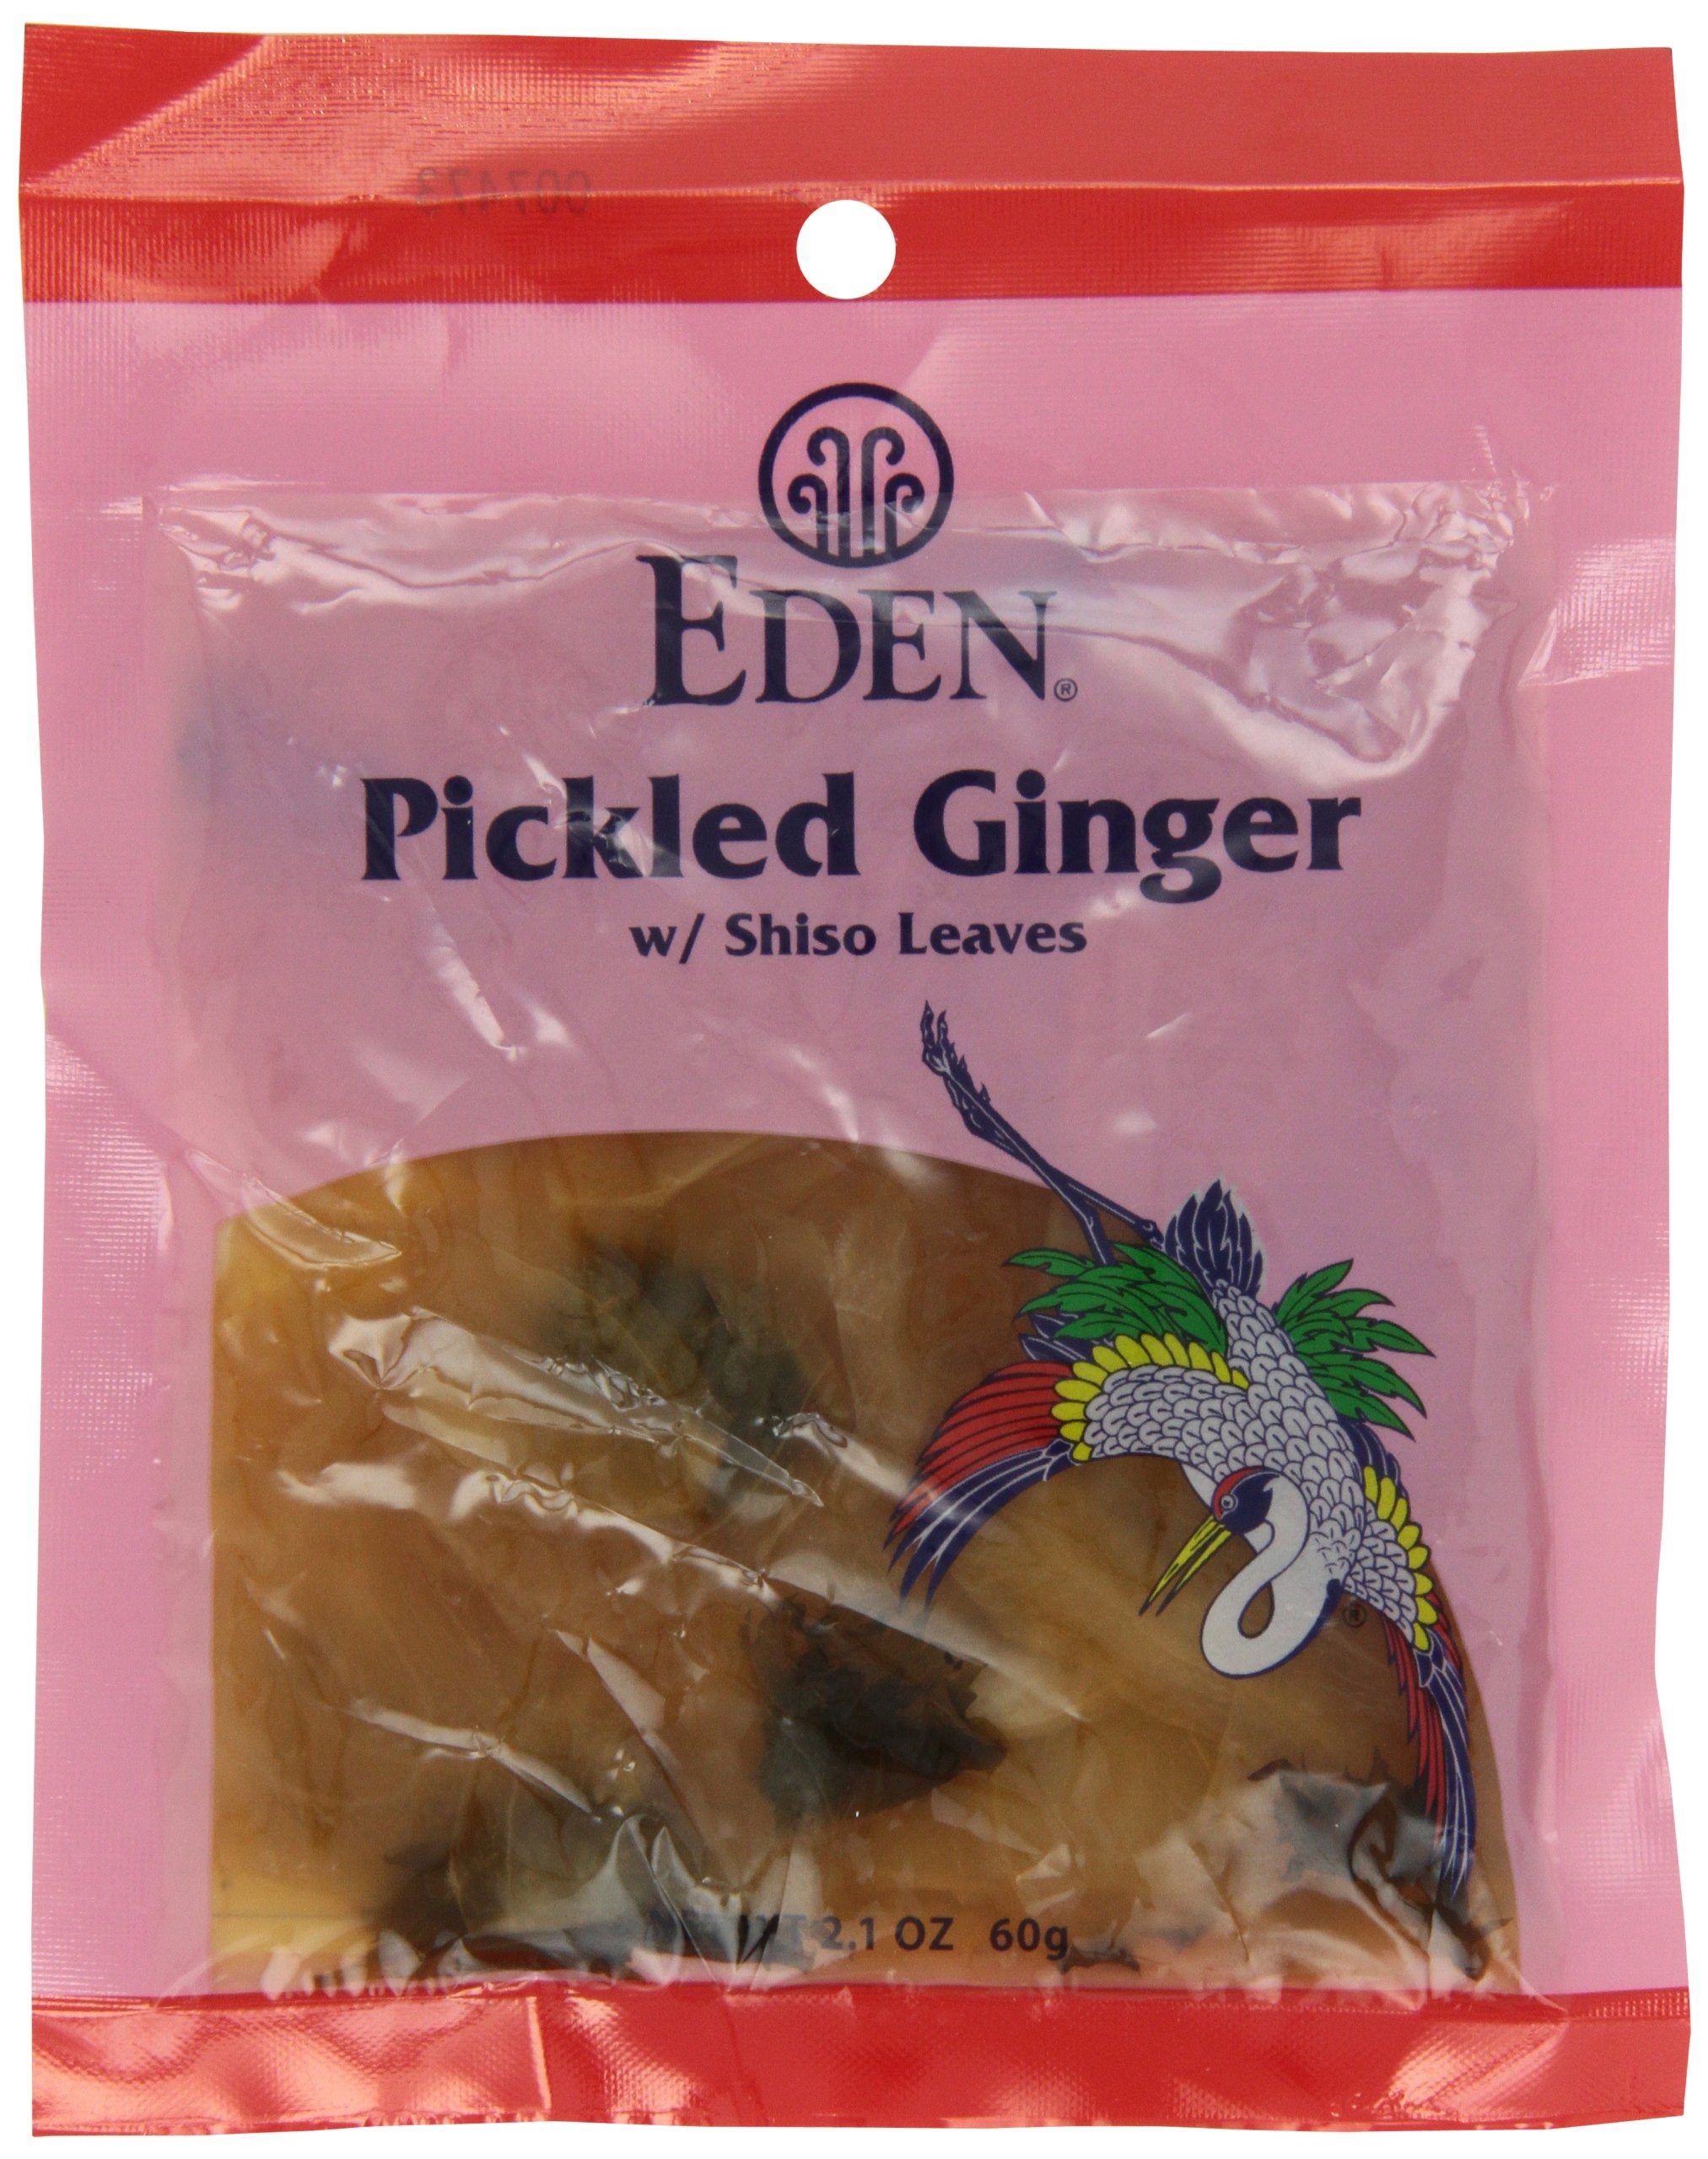
Item Name: Eden Pickled Ginger, 2.1 oz, Sliced, With Shiso Leaves
Bullet Point 1: Eden Foods is a principled natural food company, est. 1968. Healthy soil, long-term organic, non-GMO, skilled growers and handlers; a reliable alternative to commercial food. Uncompromised, pure, most delicious nutrient rich pickled ginger.
Bullet Point 2: Eden Foods is a principled natural food company, est. 1968. Healthy soil, long-term organic, non-GMO, skilled growers and handlers; a reliable alternative to commercial food. Uncompromised, pure, most delicious nutrient rich pickled ginger.
Bullet Point 3: Thin slices of fresh ginger root pickled with red shiso (beefsteak) leaves.
Bullet Point 4: No red dye, preservatives, or refined sugar that are in sushi bar varieties.
Bullet Point 5: Always served with sushi and great with vegetables, grains, fish, and other protein dishes.
Bullet Point 6: Low sodium.
Value: 1.0
Unit: count

Price: 10.64